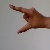
The image shows a hand gesture representing the letter 'Z' in Indian Sign Language.